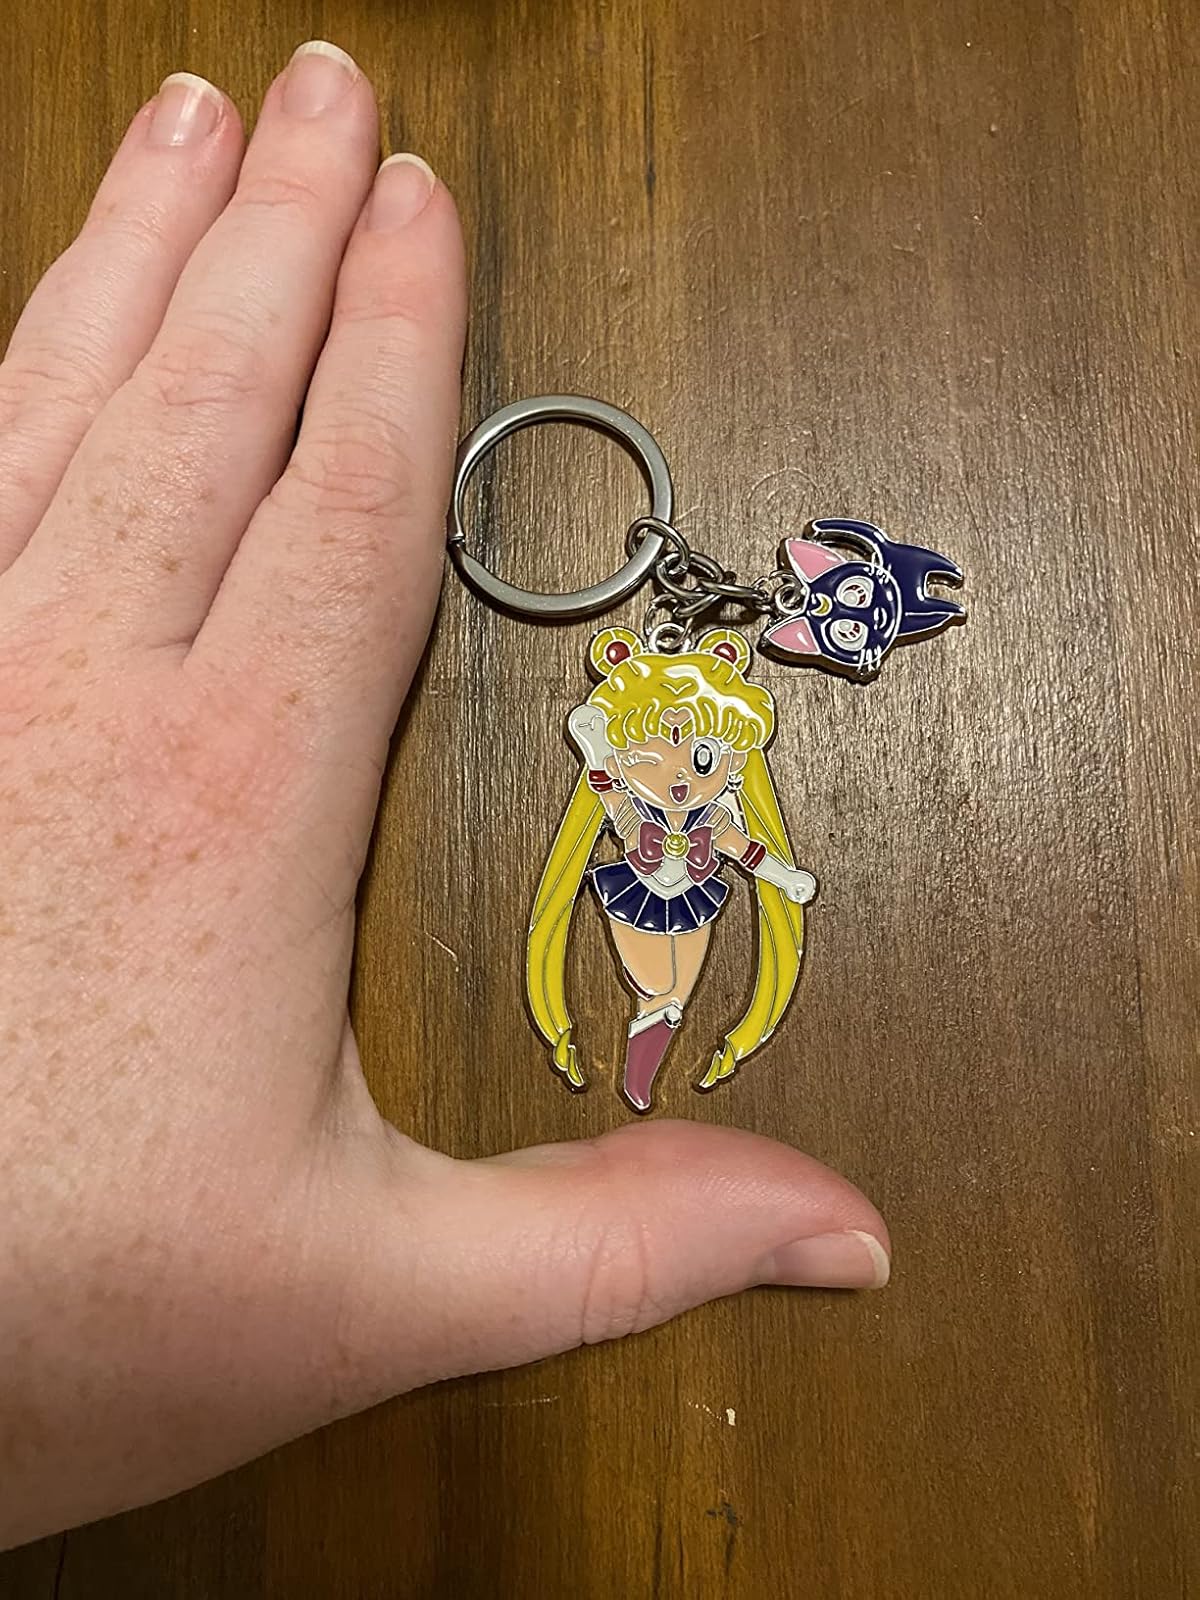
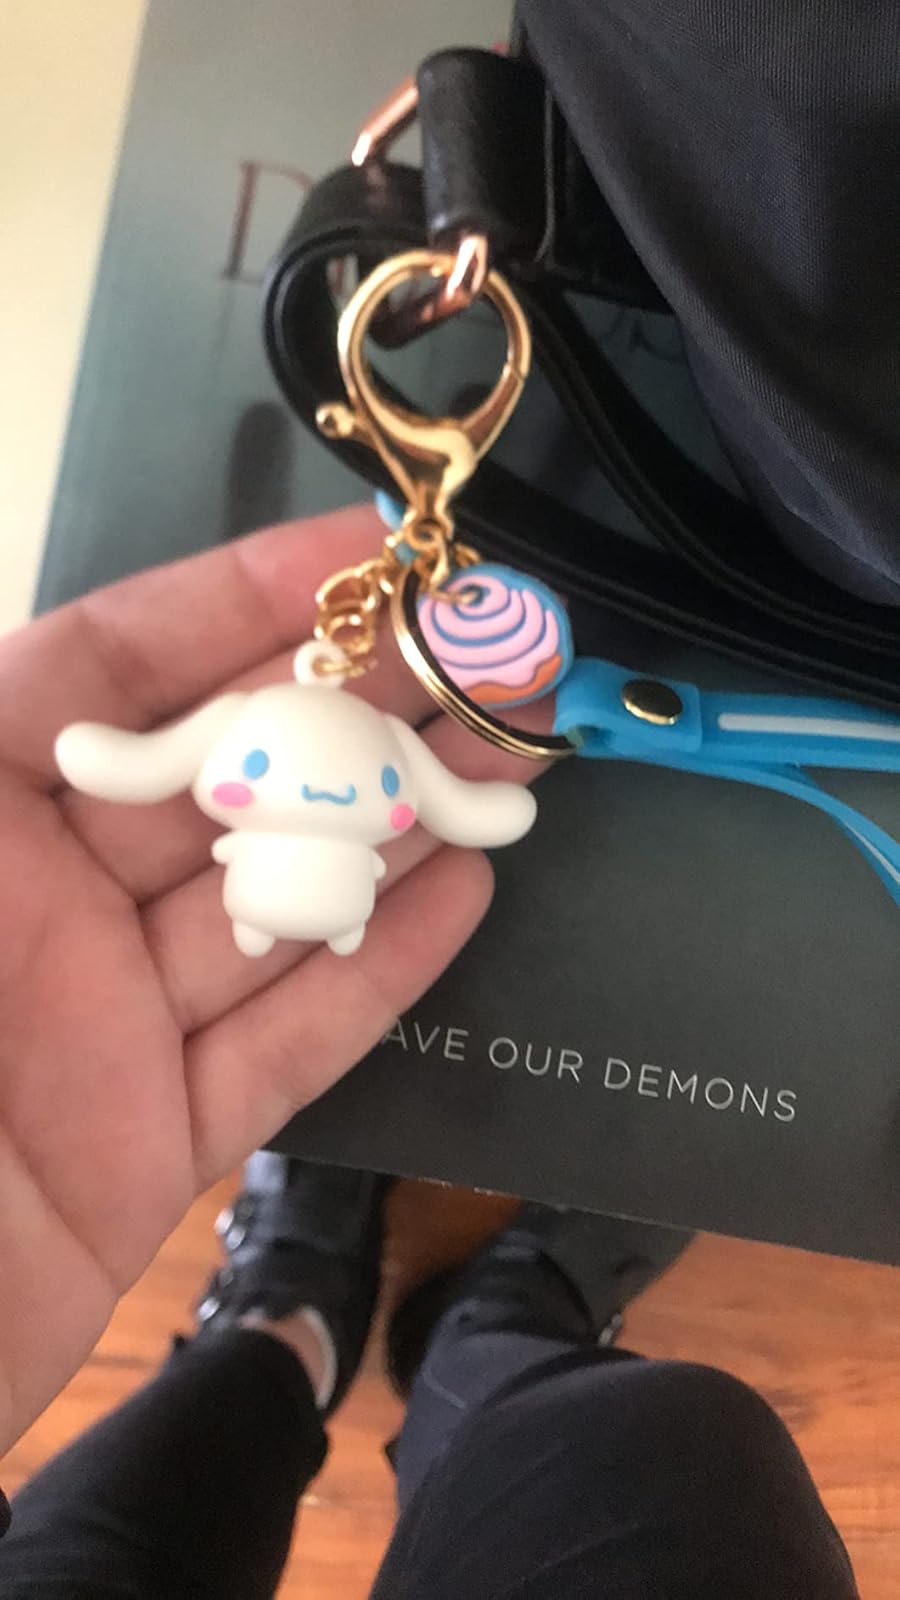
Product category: accessories_keychain
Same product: no